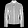
Label: Coat